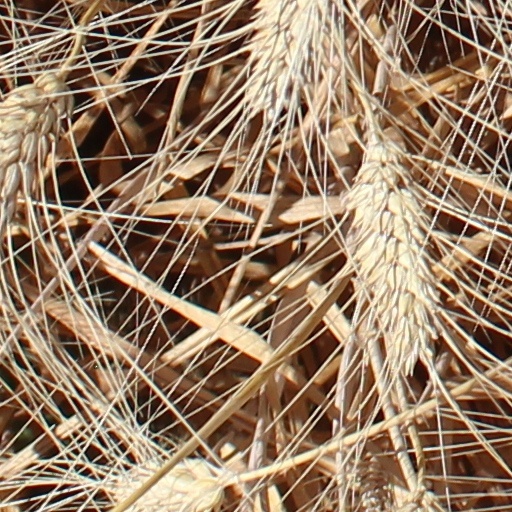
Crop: wheat